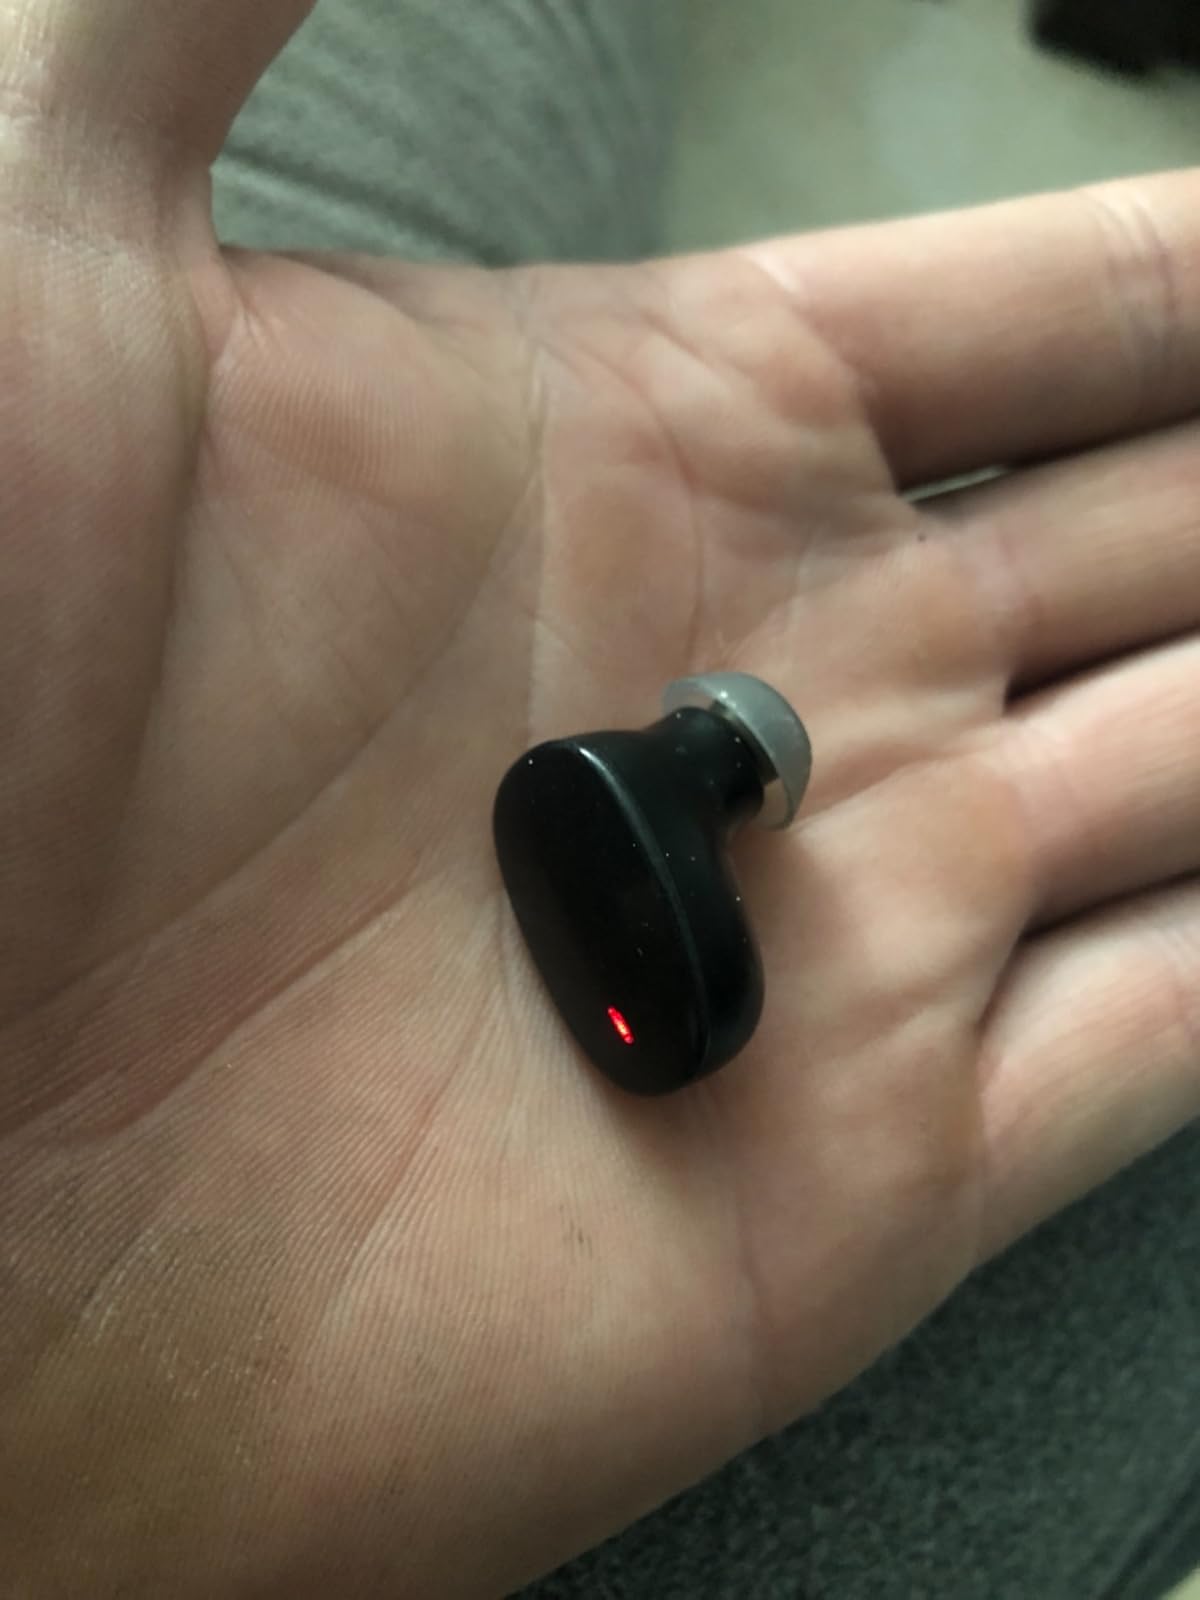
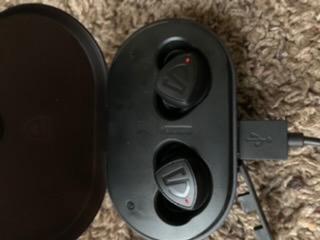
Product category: earbuds
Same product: no